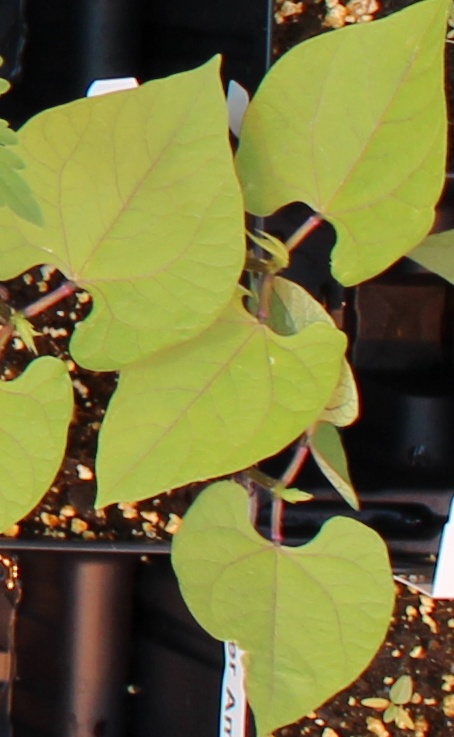
Label: Blackbean